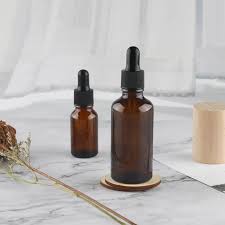
Label: glass